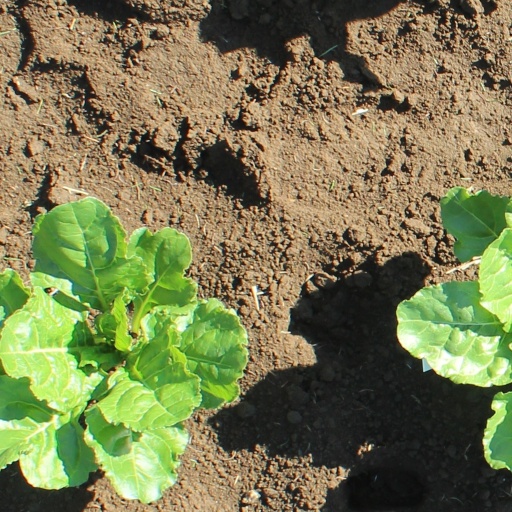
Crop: sugar beet